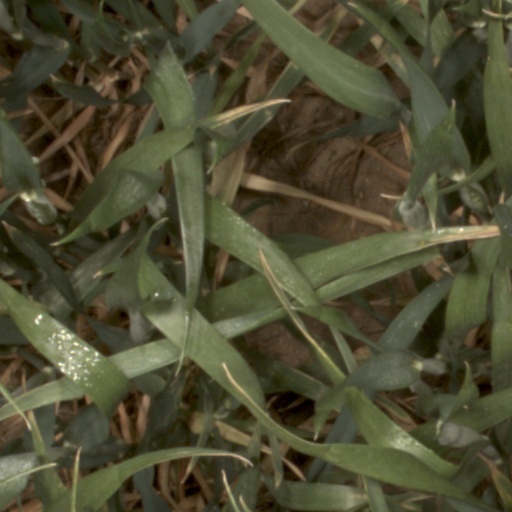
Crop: wheat